Sonohyan-utaki

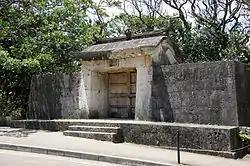
The stone gates of Sonohyan-utaki.

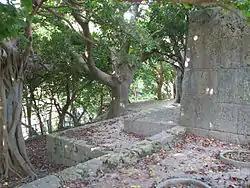
The Grove of Sonohyan-utaki

While the gates were once opened only for the king, today they are always closed, and so the gates have in a way become a sacred space themselves, representative of the actual sacred space behind them. Many travellers and locals come to pray at the gates.